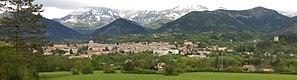
Vue sur la ville de Die dans la Drôme.